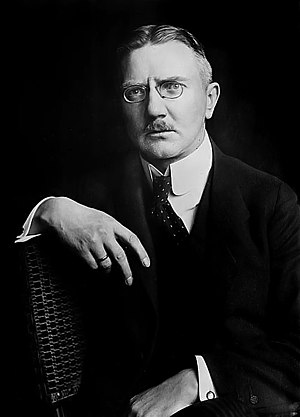
Hjalmar Schacht
Hjalmar Schacht. Han blev født i Tinglev i Sønderjylland, dengang tysk, som søn af forretningsmanden William Leonhard Ludwig Maximillian Schacht og den danske baronesse Constanze Justine Sophie von Eggers. Hans forældre, som havde boet flere år i USA, ønskede at kalde ham Horace Greeley Schacht, til ære for den amerikanske journalist Horace Greeley, men gav efter for hans mormors ønske om, at drengen også skulle få et dansk navn.